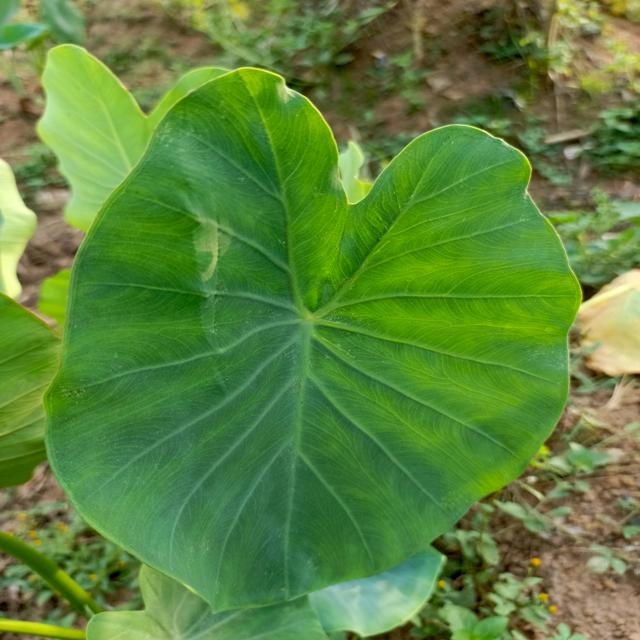
Label: Healthy